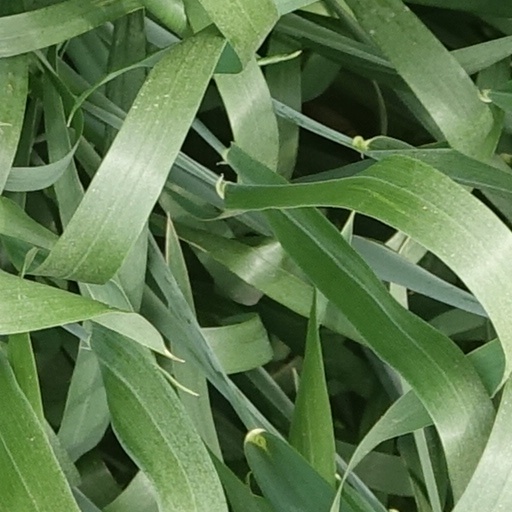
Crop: wheat